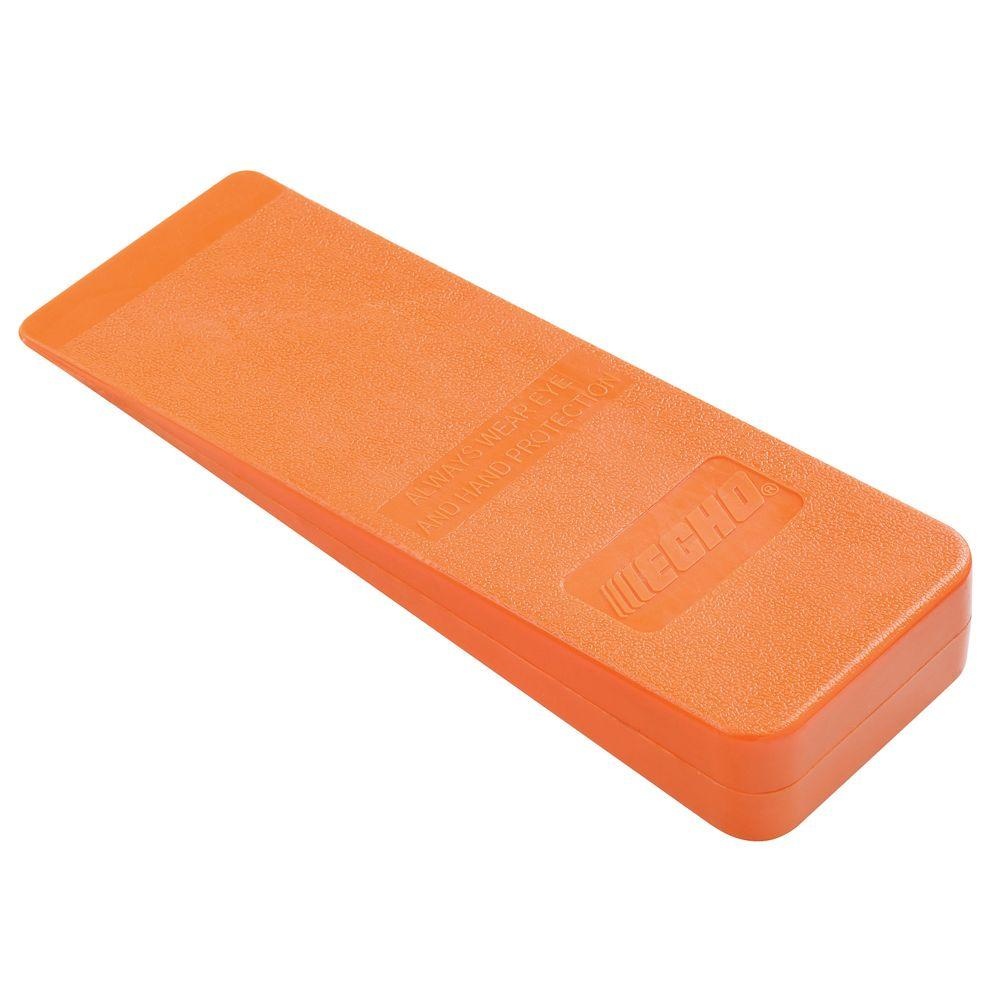
ECHO 8" Felling Wedge for Chainsaw Logging
Brand: ECH
ECHO felling wedges are easy to drive in Designed to prevent chainsaw pinching while cutting Place within the cutting line to make cutting easier
Category: Hardware > Tool Accessories > Wedge Tools > Felling Wedges